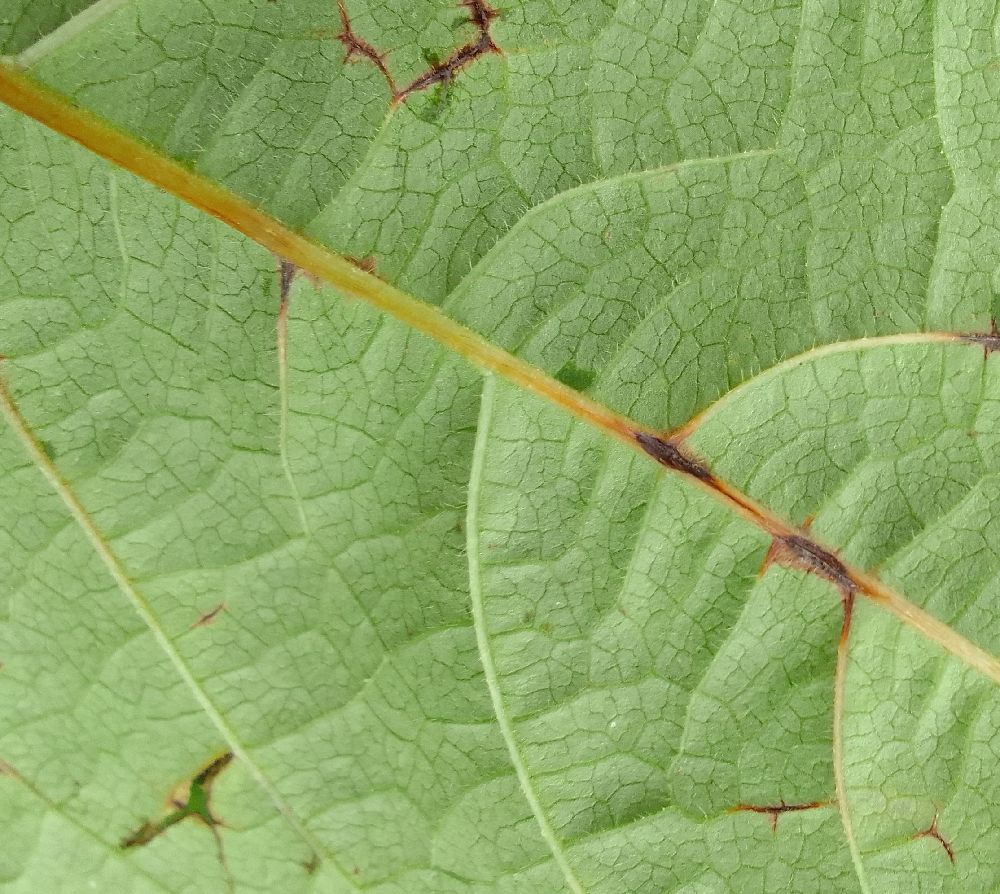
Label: anthracnose